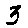
Label: 3